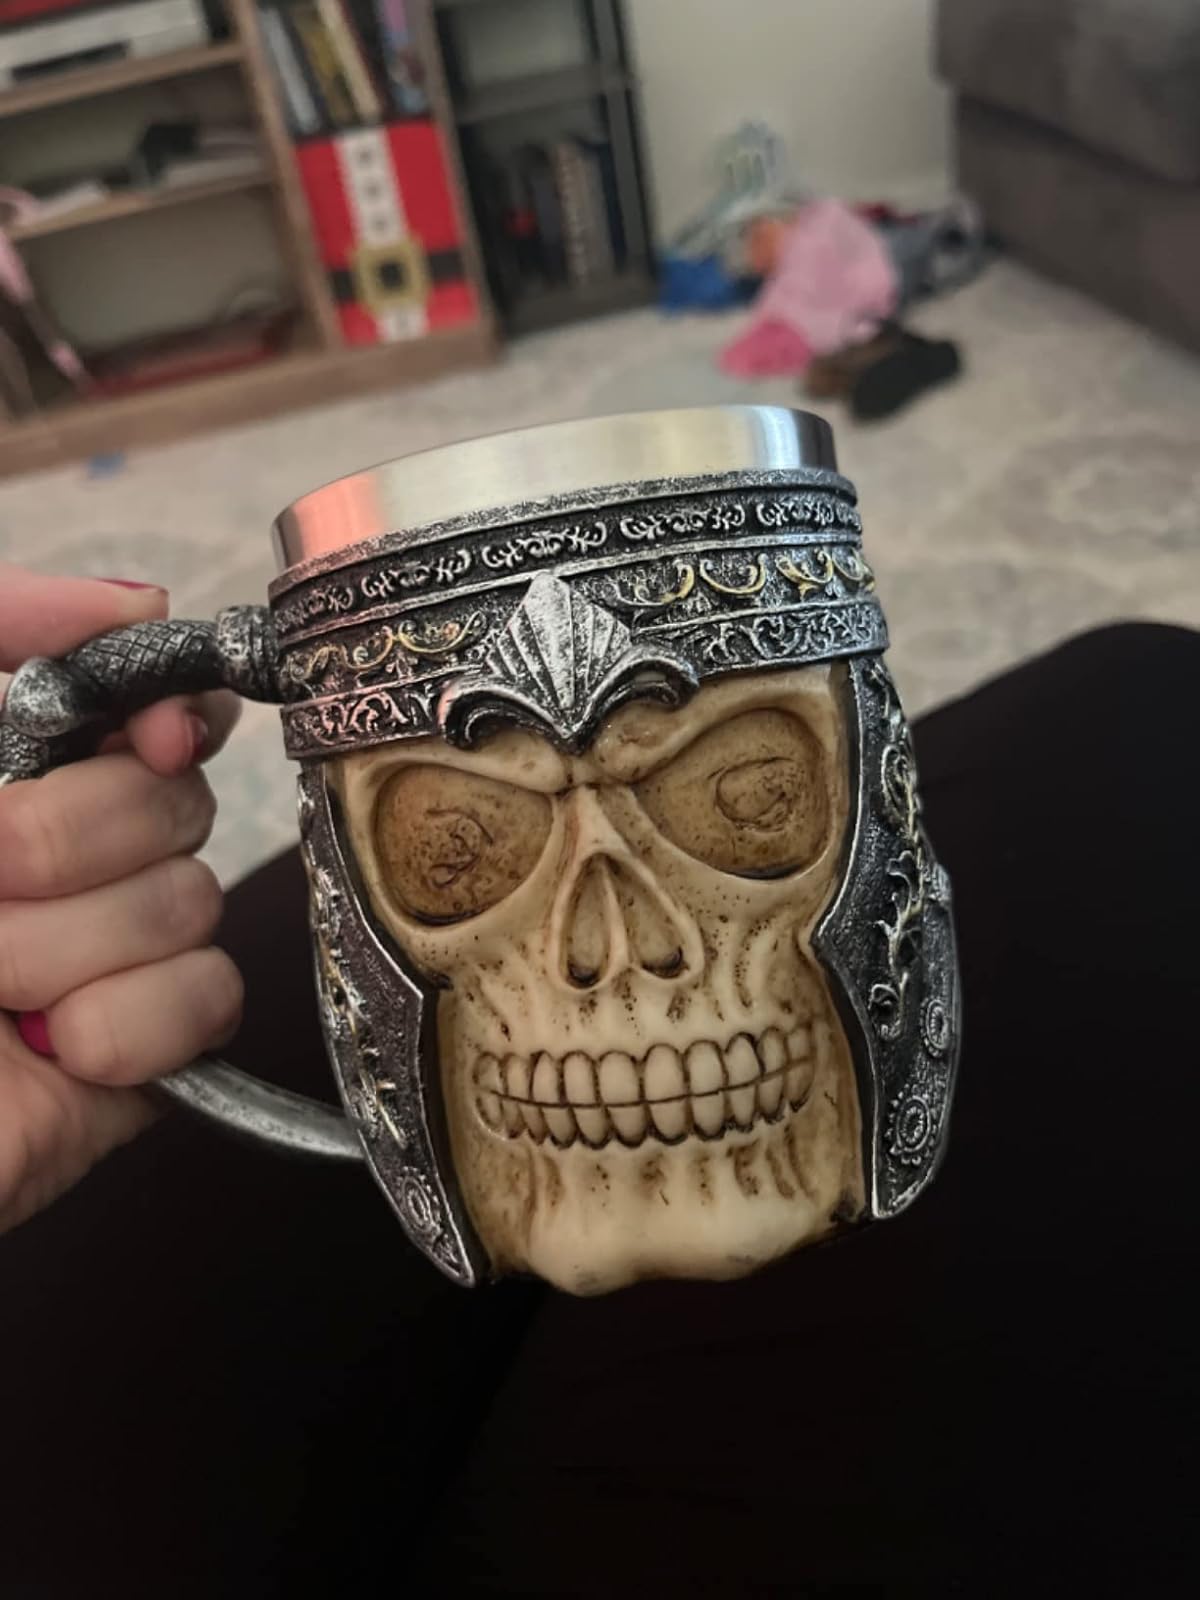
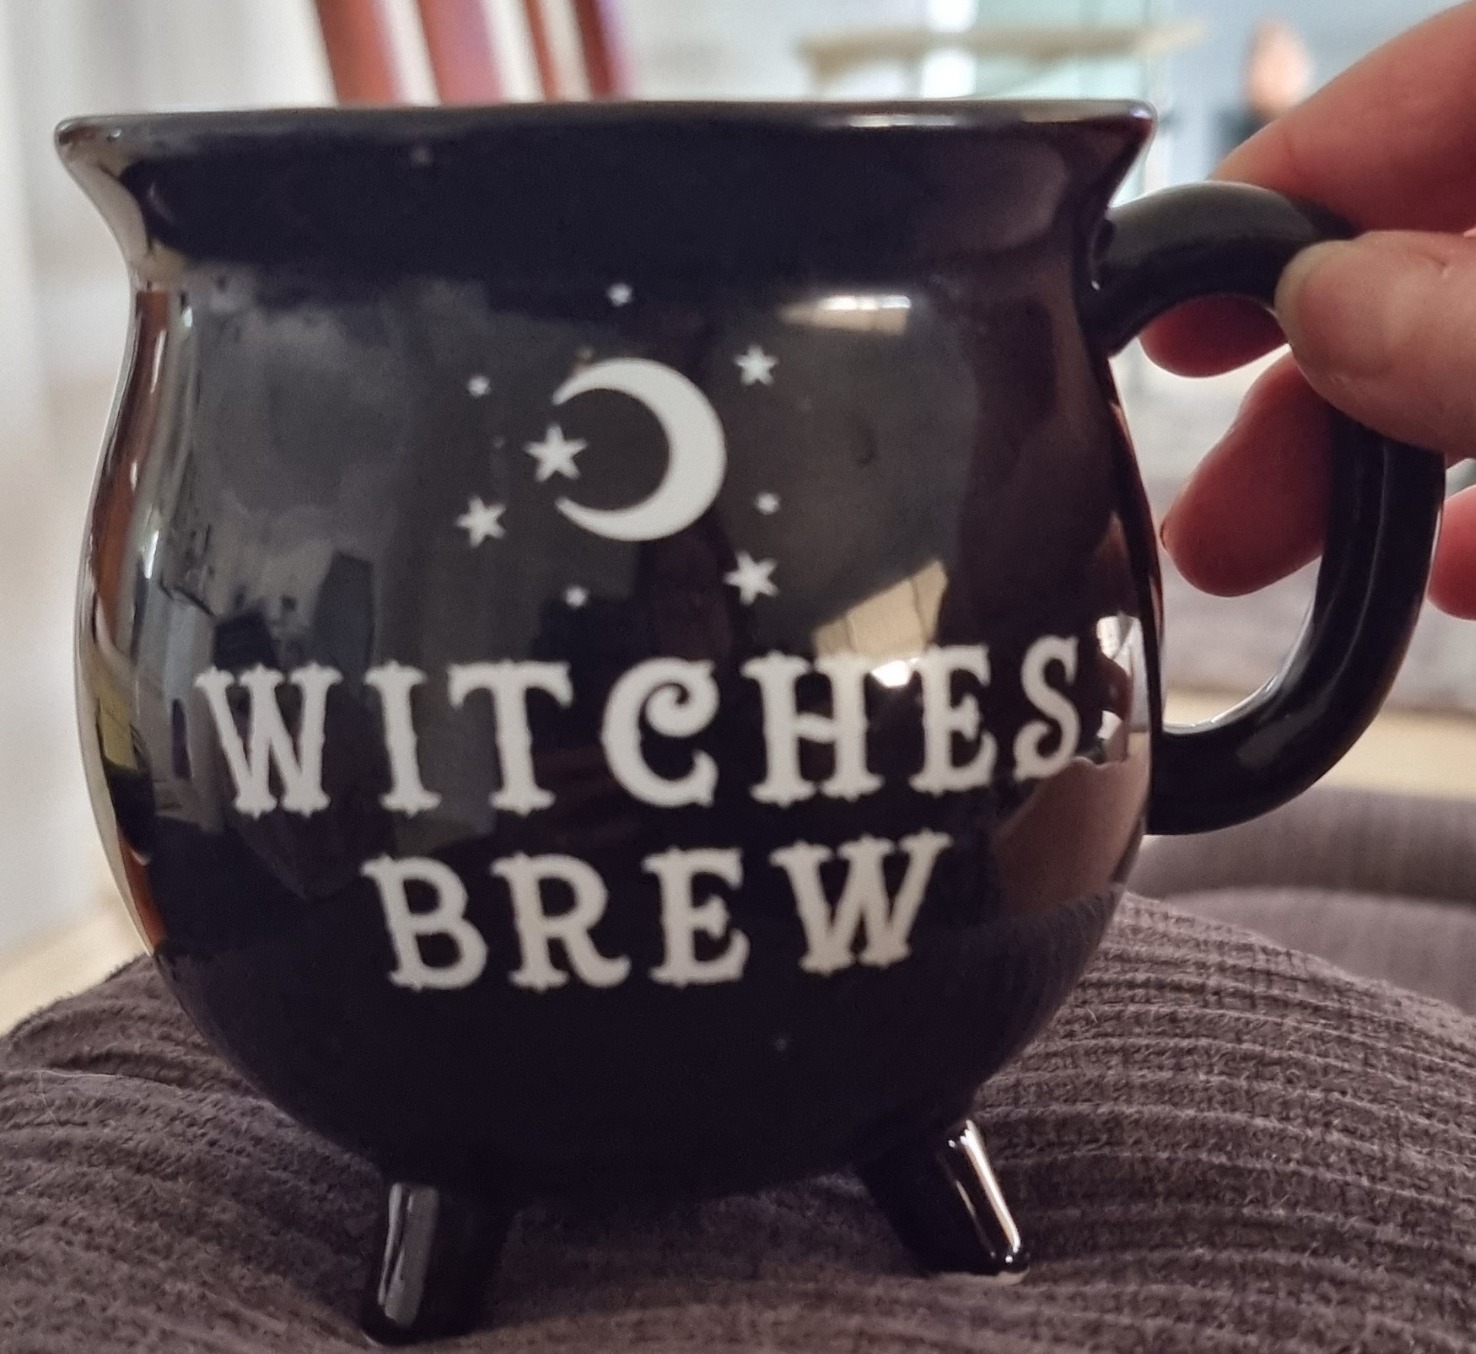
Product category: items_mug
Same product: no